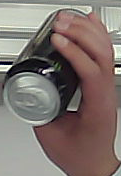
Product: monster_energydrink